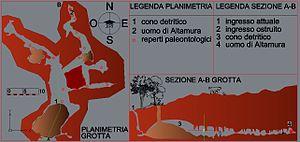
L'Homme d'Altamura est le nom donné à un squelette fossile d'Homme de Néandertal découvert en 1993 dans la grotte de Lamalunga, près de la ville d'Altamura, dans les Pouilles dans le Sud de l'Italie.